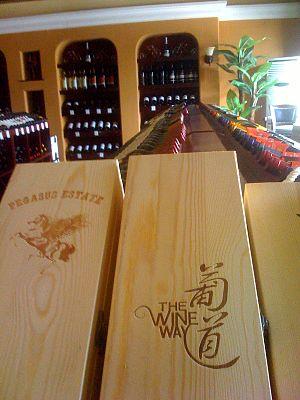
Huawei Winery, Zhongshan Road, Shahekou, Dalian, Liaoning, Chine
La viticulture en Chine est restée un secteur économique modeste orienté vers la production de raisins de table jusque dans les années 1980, mais depuis, la plantation de vignes sur de grandes surfaces a haussé ce pays parmi les acteurs importants de la filière.